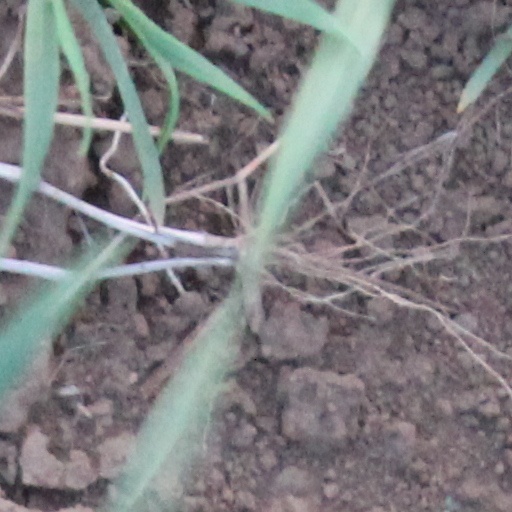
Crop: wheat